Steve Fisher (basketball)

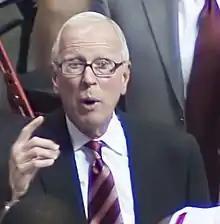
Fisher in 2009

Stephen Louis Fisher (born March 24, 1945) is an American former basketball coach. Fisher served as the head coach of the Michigan Wolverines, with whom he won the national championship in 1989, and was an assistant at Michigan, Western Michigan University, and the Sacramento Kings of the National Basketball Association. From 1999 to 2017, Fisher was the head coach of the San Diego State Aztecs.